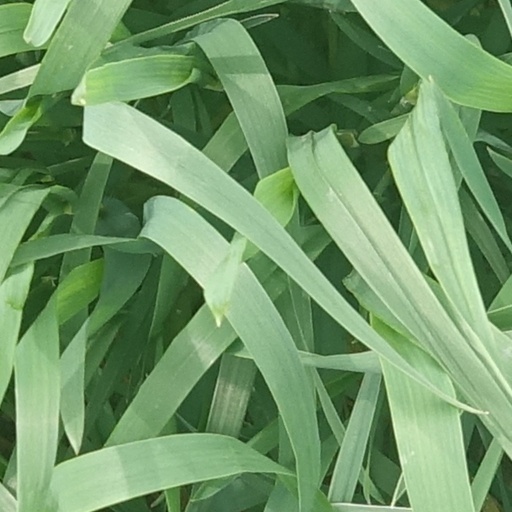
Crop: wheat